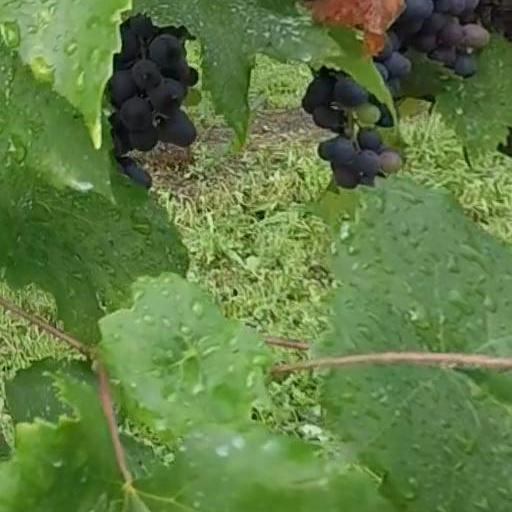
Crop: grape